Sigrid Undset

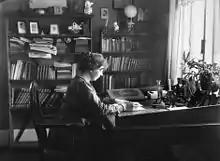
Undset at work at Bjerkebæk

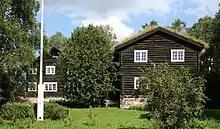
Bjerkebæk, Undset's home, now part of Maihaugen museum

In 1919, she moved to Lillehammer, a small town in the Gudbrand Valley in southeast Norway, taking her two children with her, while her husband stayed in Italy. She was then expecting her third child. The intention was that she should take a rest at Lillehammer and move back to Kristiania as soon as Svarstad had their new house in order. However, the marriage broke down and a divorce followed. In August 1919, she gave birth to her third child, at Lillehammer. She decided to make Lillehammer her home, and within two years, Bjerkebæk, a large house of traditional Norwegian timber architecture, was completed, along with a large fenced garden with views of the town and the villages around. Here she was able to retreat and concentrate on her writing.